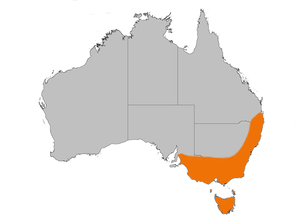
Le Miro embrasé est une espèce d'oiseaux assez commune des parties froides du sud-est de l'Australie y compris la Tasmanie. Les autochtones australiens lui donnent souvent le nom de rouge-gorge, bien qu'il ne soit pas apparenté.